Pongee

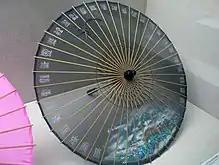
Pongee umbrella

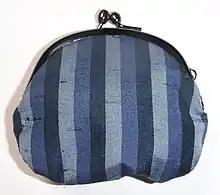
of Ushikubi, showing slubs

Pongee is a type of slub-woven fabric, created by weaving with yarns that have been spun by varying the tightness of the yarn's twist at various intervals. Pongee is typically made from silk, and results in a textured, "slubbed" appearance; pongee silks range from appearing similar to satin to appearing matte and unreflective. Though pongee is typically made out of silk, it can be woven from a variety of fabrics, such as cotton, linen and wool.